Wicked Wanda

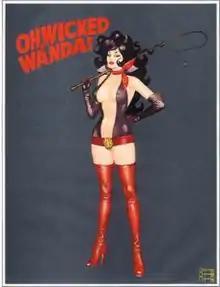
"Wicked Wanda" on cover of "Penthouse" by Ron Embleton

Oh, Wicked Wanda! was a British full-colour, satirical adult comic strip, written by Frederic Mullally, and drawn by Ron Embleton. The strip regularly appeared in "Penthouse" magazine from 1973 to 1980. In the 1960s, Ron Embleton, already a veteran comic book artist, had worked extensively for "TV Century 21" comic, illustrating stories based on the television programmes "Stingray", "Thunderbirds", and "Captain Scarlet and the Mysterons", amongst others. For "Wicked Wanda" Embleton painted the panels in watercolour. Frederic Mullally began his career in the 1940s as a journalist, and by the time of "Wicked Wanda" he had already become a successful novelist.